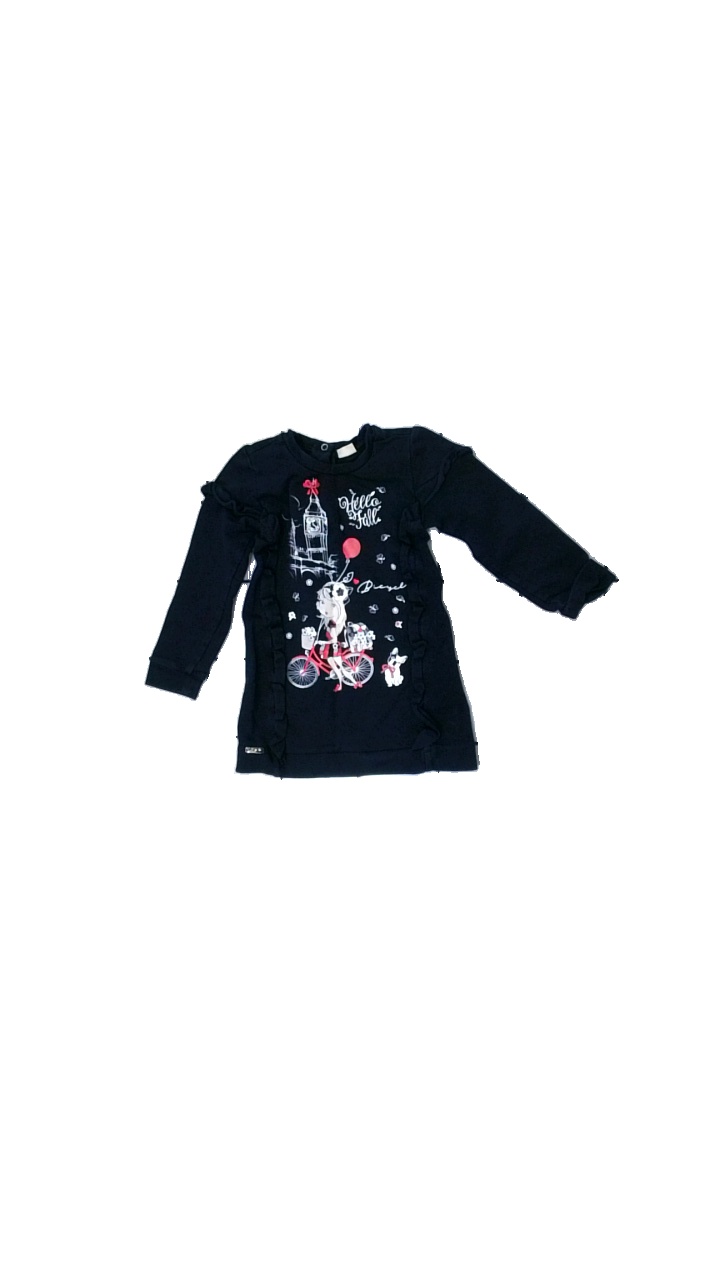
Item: Dress (Children)
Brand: Beba Kids
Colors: Blue, White, Pink
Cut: Regular
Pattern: Other
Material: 100% cott
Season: All
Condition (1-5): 3
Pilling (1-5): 4
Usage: Reuse
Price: <50